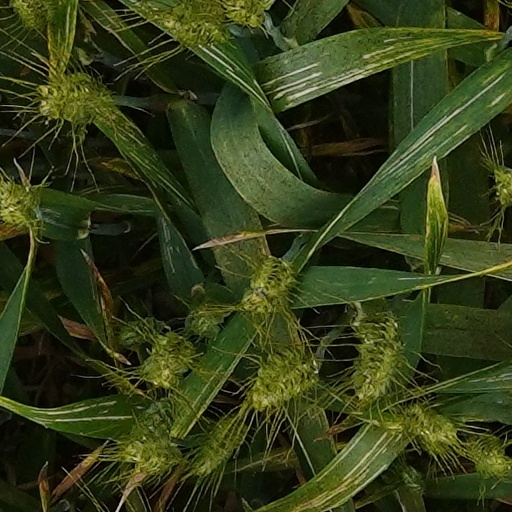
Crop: wheat